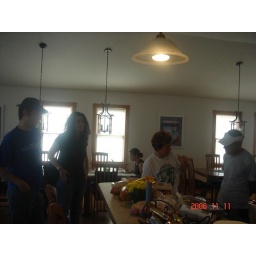
Hanging out in the beach house kitchen